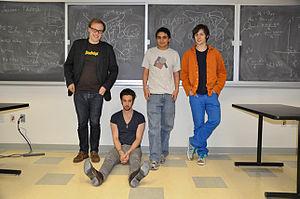
Les développeurs du logiciel Diaspora
diaspora* est à la fois une application web de réseau social, et le réseau social distribué qui repose sur cette application. Chaque utilisateur du réseau peut choisir de s'inscrire sur un des serveurs diaspora* déjà existants ou de créer le sien. Ce nouveau serveur forme ainsi, avec l'ensemble des autres serveurs, la fédération diaspora*. L'application de serveur est distribuée sous licence libre.